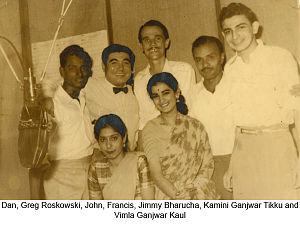
Radio Ceylon est la plus ancienne station de radio d'Asie. La radiodiffusion a commencé à titre expérimental au Sri Lanka en 1923, par le département du télégraphe, seulement trois ans après les débuts de la radio en Europe. Radio Ceylon a été créée deux ans plus tard.